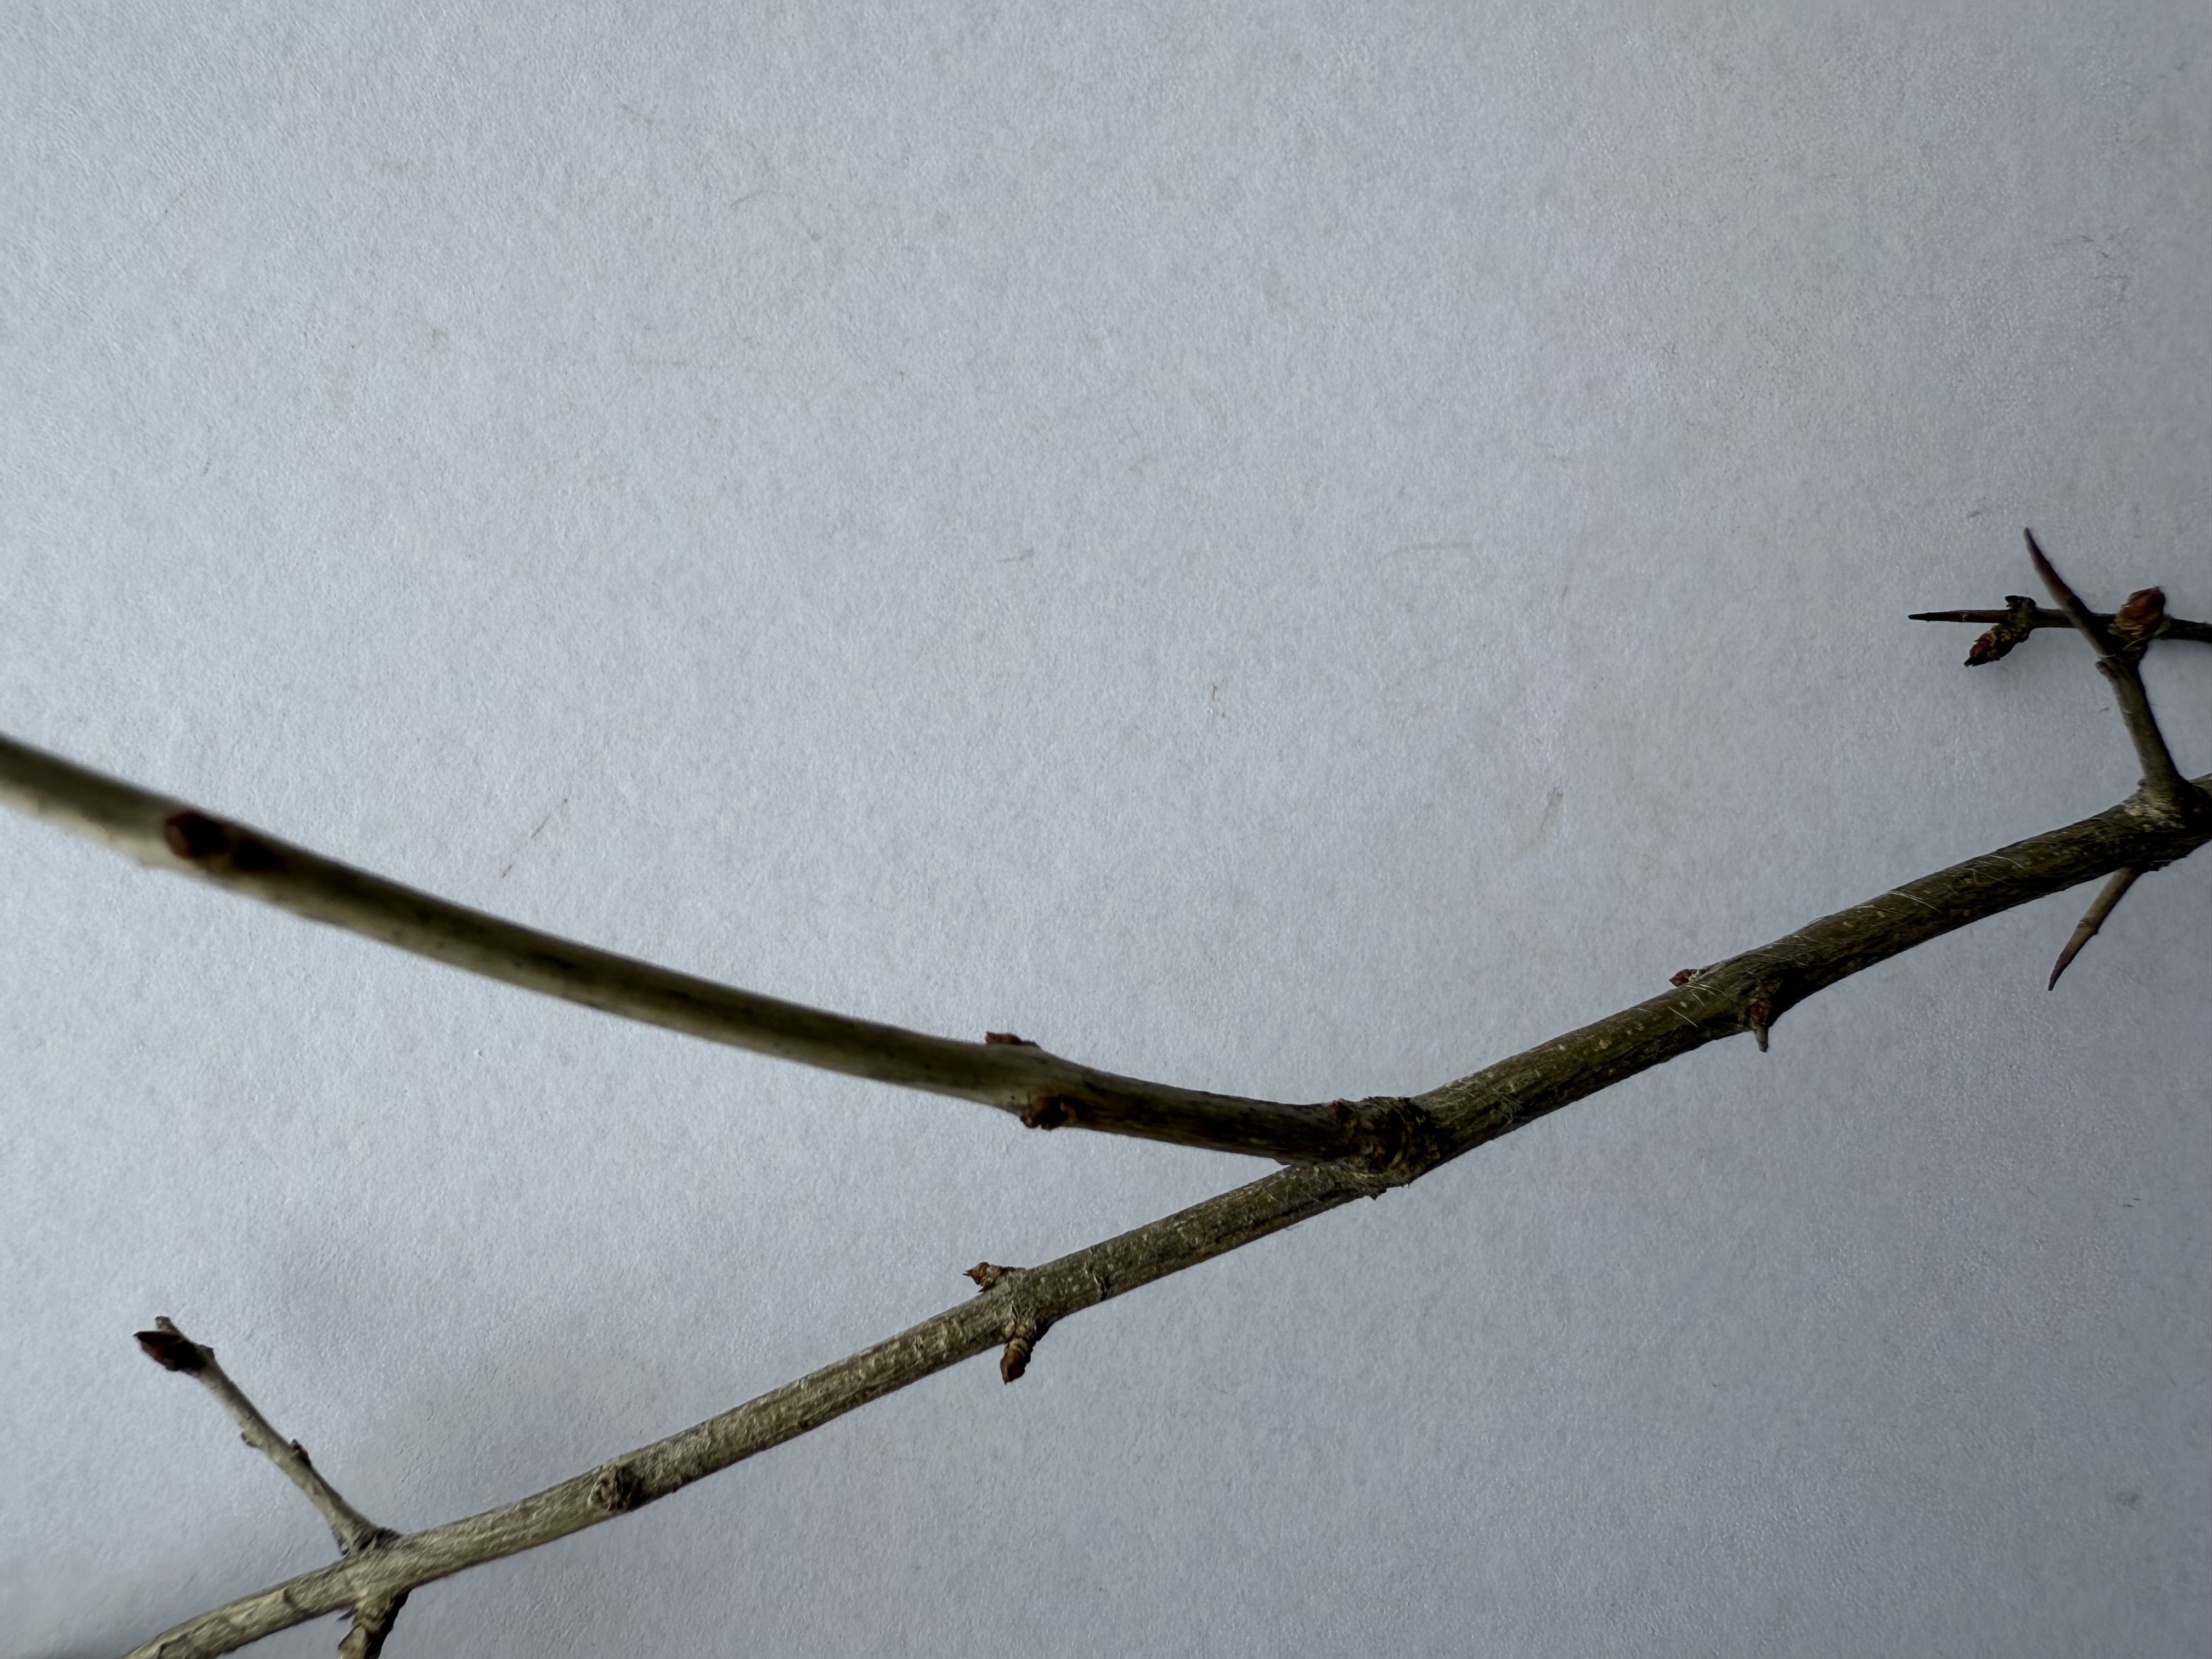
Variety: Pomegranate